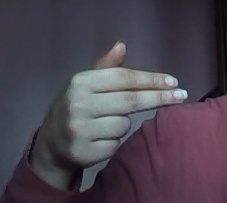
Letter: ghain